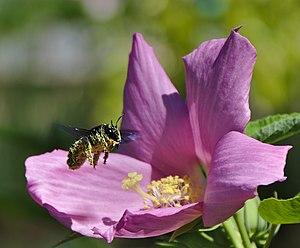
Abeille perce-bois Xylocopa violacea sur une fleur d'Hibiscus mutabilis dans le jardin botanique Jardin des Martels.
Le xylocope violet est une espèce d'insectes hyménoptères de la famille des Apidae. Il s'agit d'une des espèces d'abeilles nommées abeille charpentière comme d'autres espèces du genre Xylocopa.